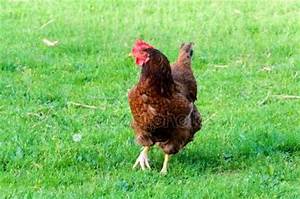
Label: gallina